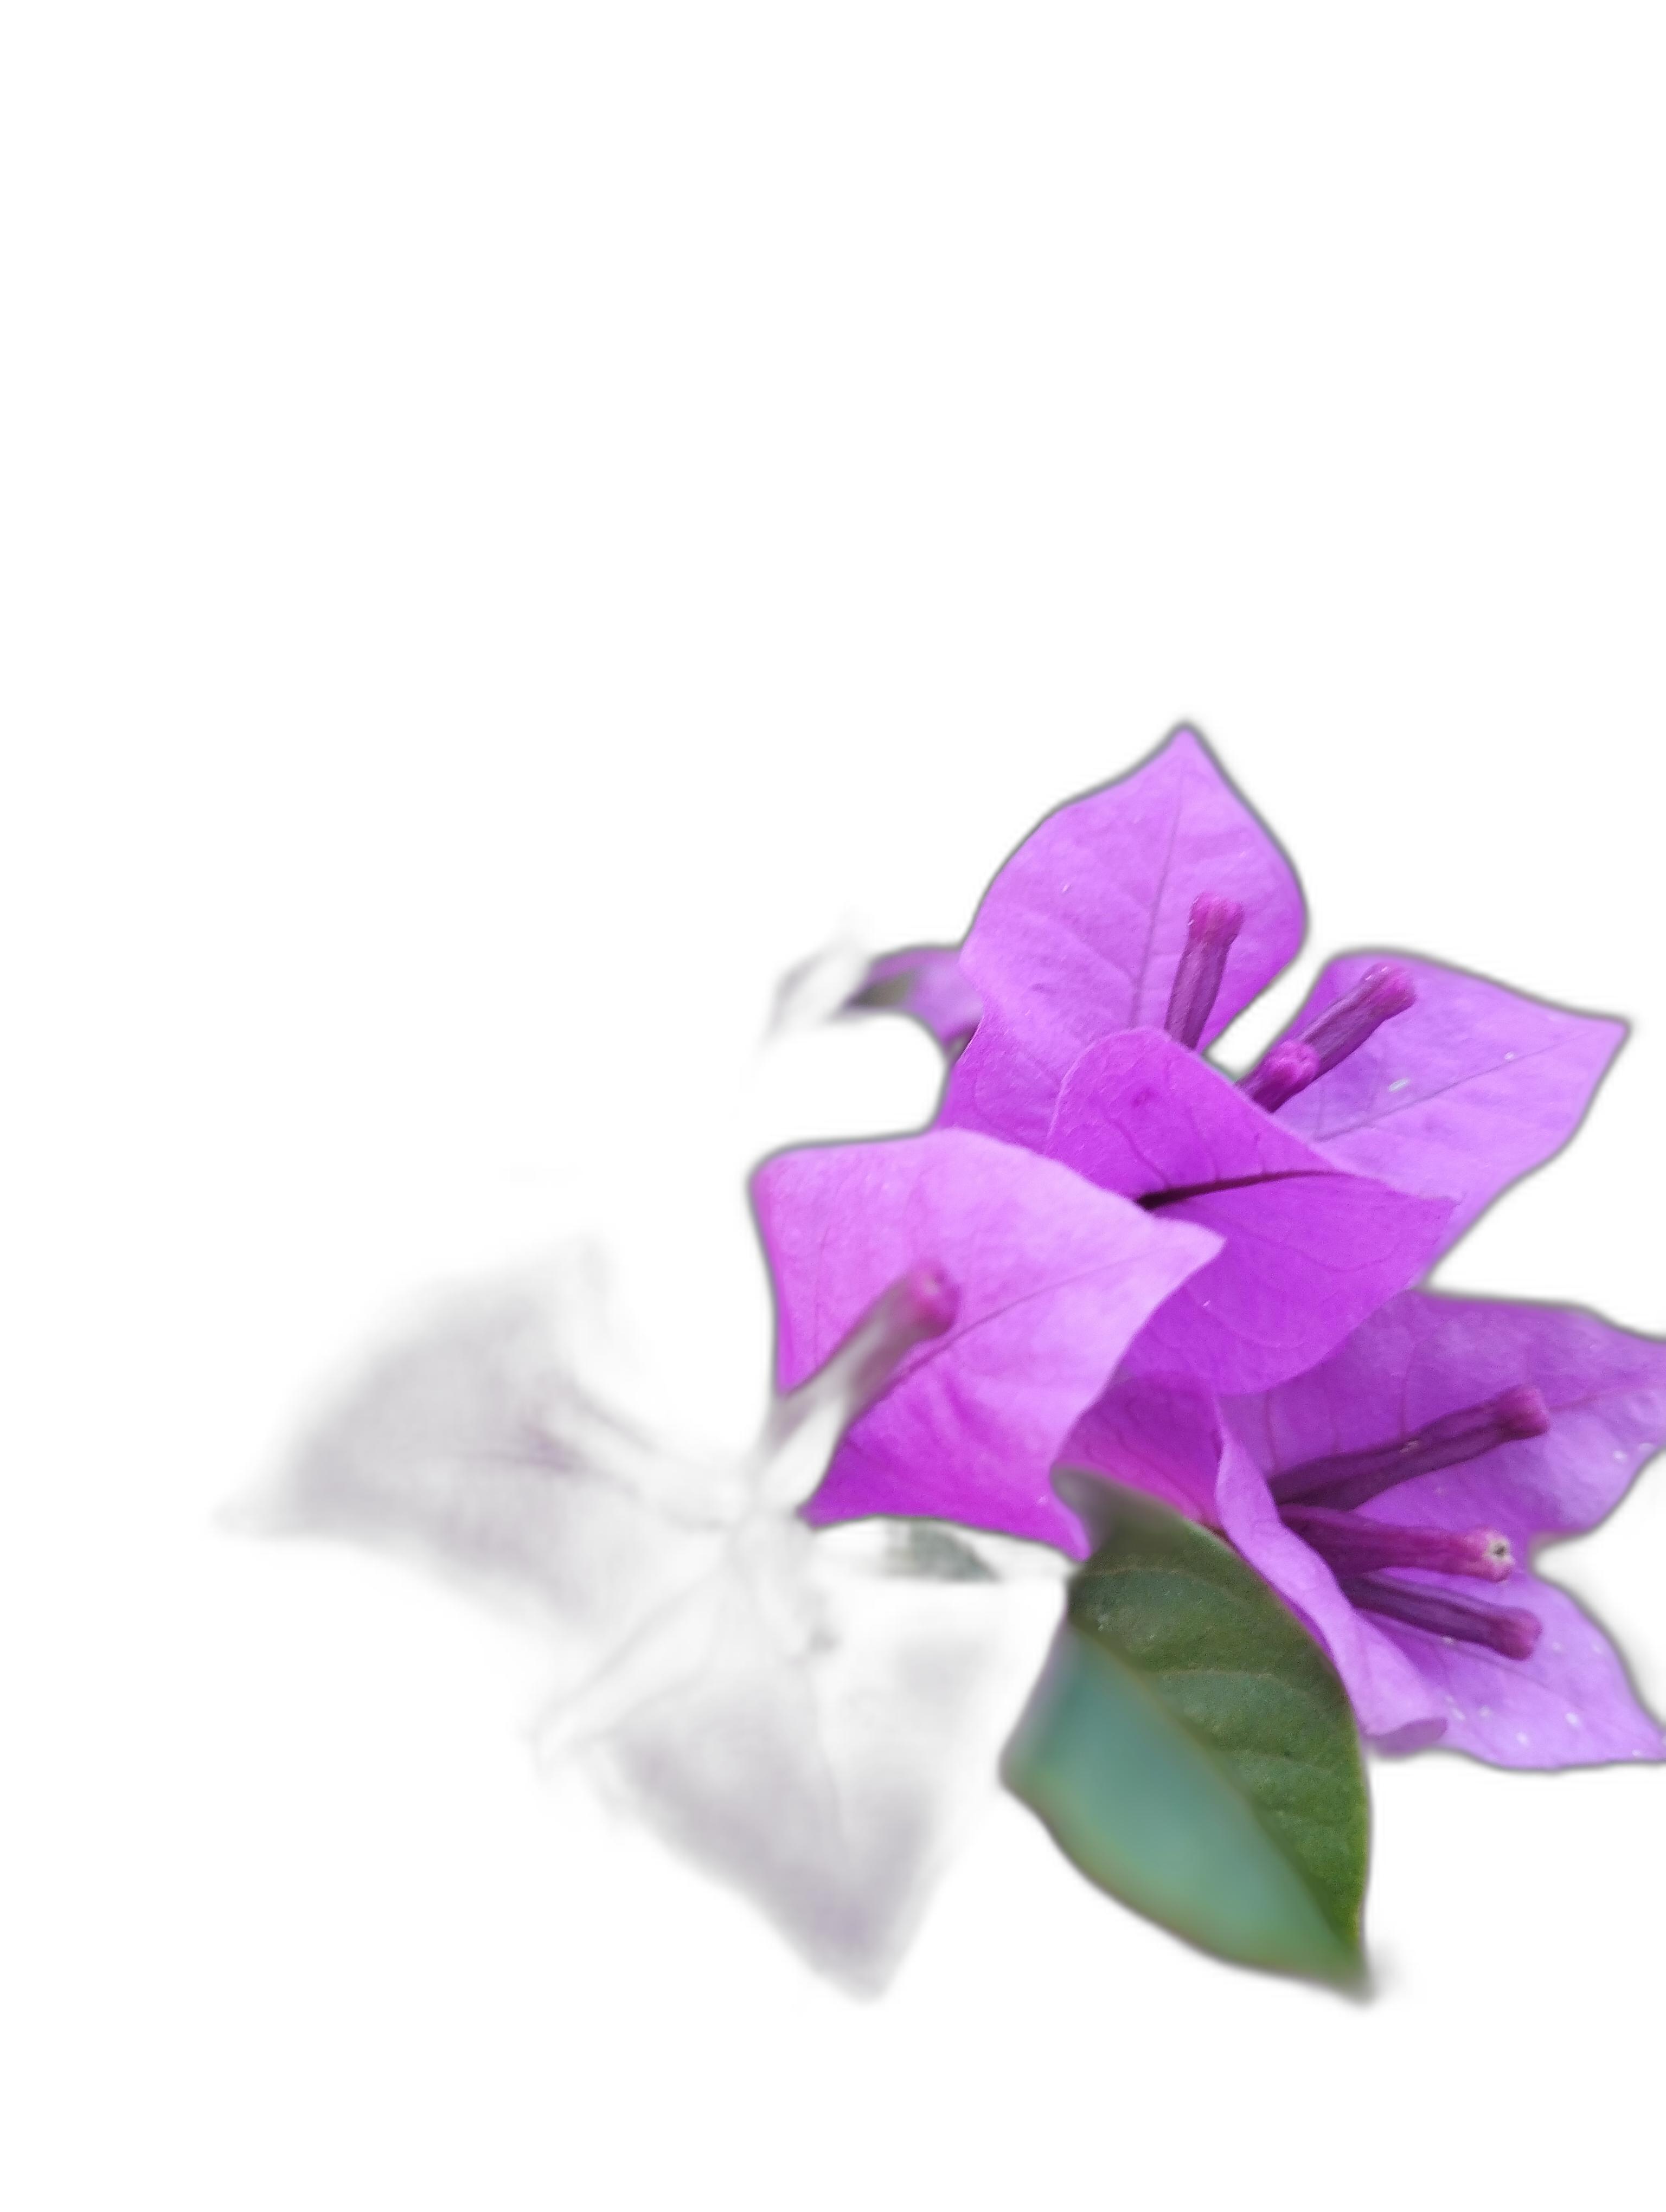
Label: Bougainvillea